Polarization in astronomy

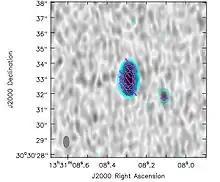
The polarization in the quasar 3C 286 measured with ALMA

Polarization is also present in radiation from coherent astronomical sources due to the Zeeman effect (e.g. hydroxyl or methanol masers).